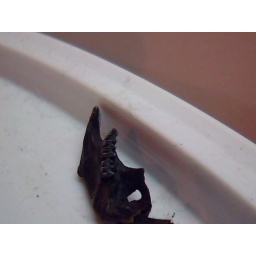
water vole mandible found in what i believe is ancient lake bed sediment. found stainton beck cleveland north east england.